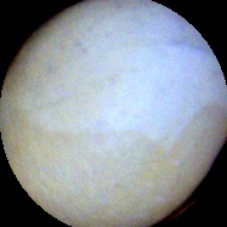
Label: Intact